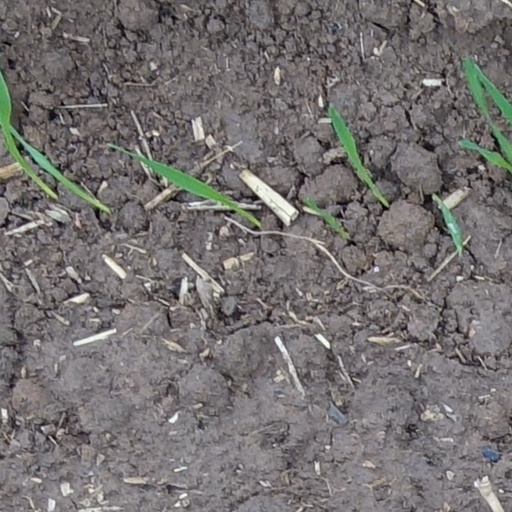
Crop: wheat